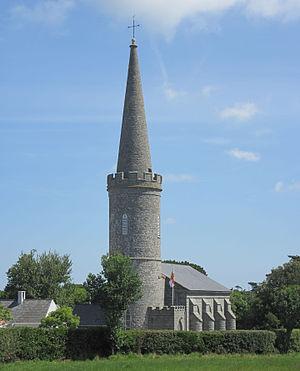
À Guernesey, juin-juillet 2011
Torteval est une paroisse du bailliage de Guernesey dans les îles de la Manche. Son nom apparaît sous la même forme en anglais.